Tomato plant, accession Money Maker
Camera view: bottom (45 deg); turntable rotation: 210 degrees
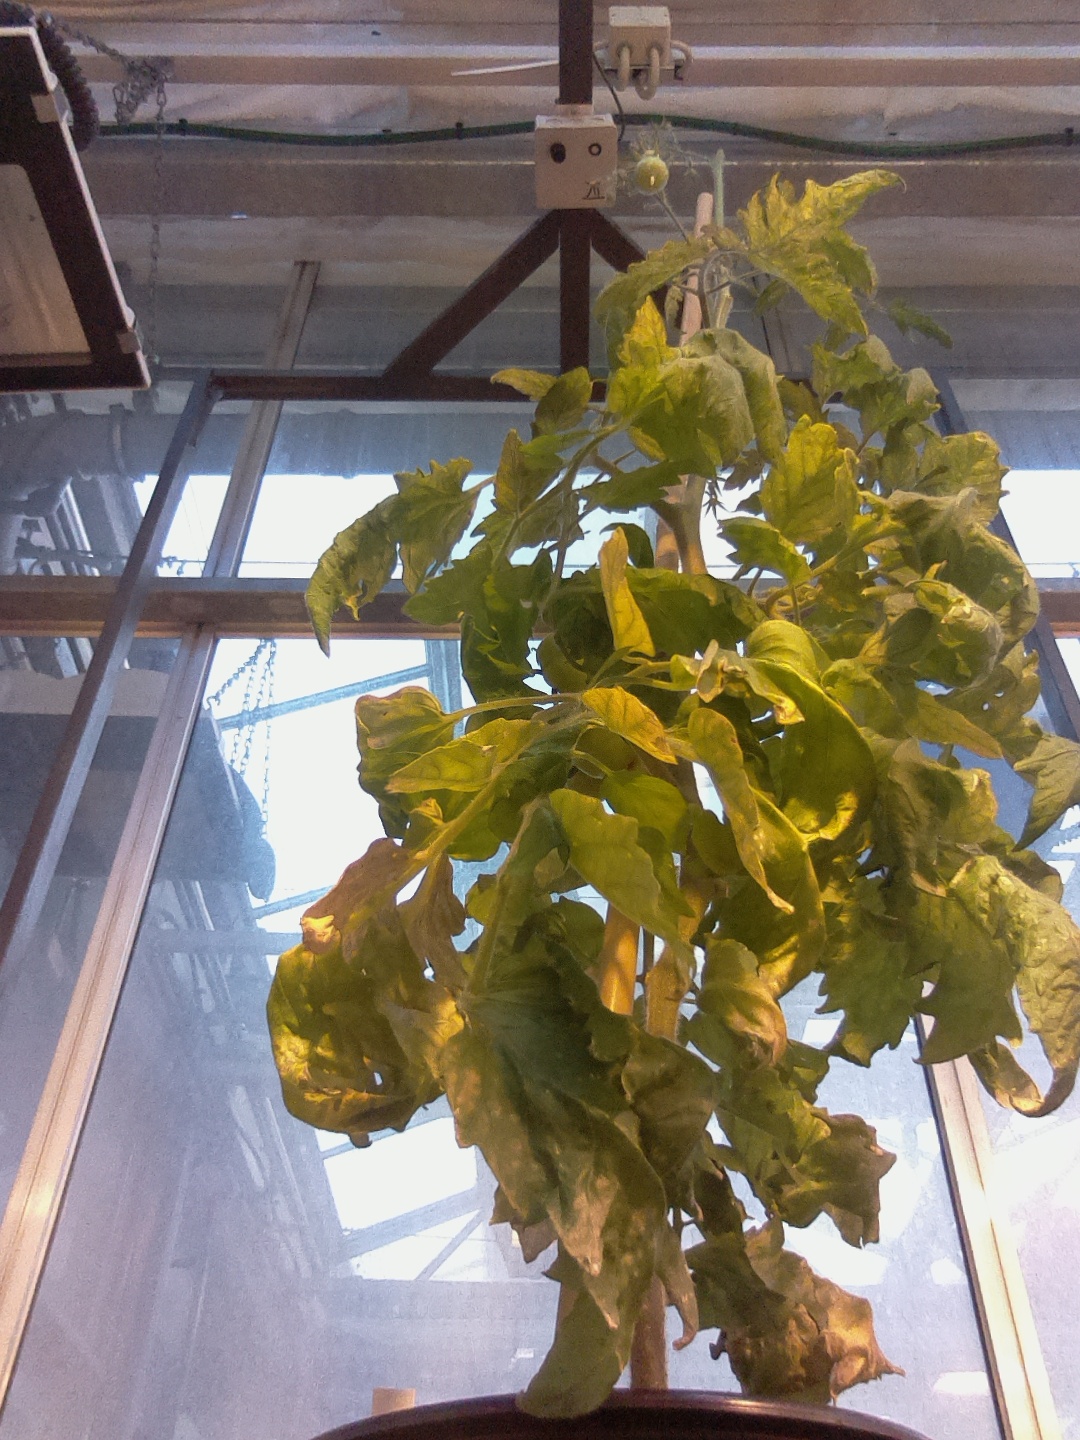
BBCH growth stage 79: 90% -100% of final fruit size